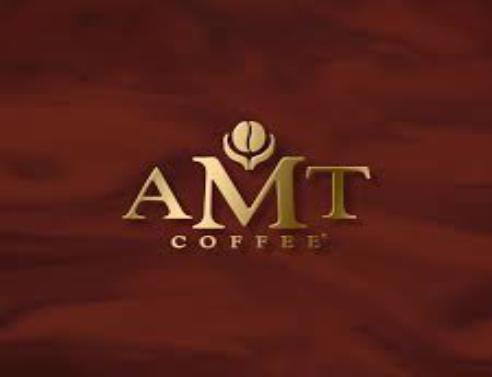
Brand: AMT Coffee
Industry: Food